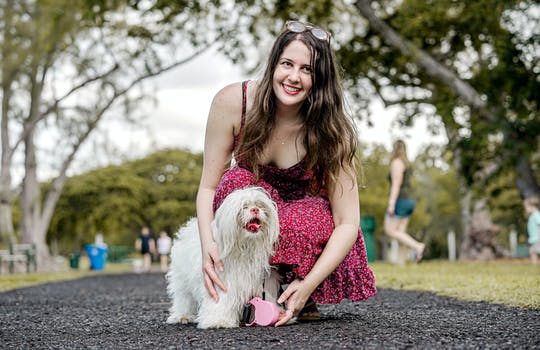
Label: No Watermark